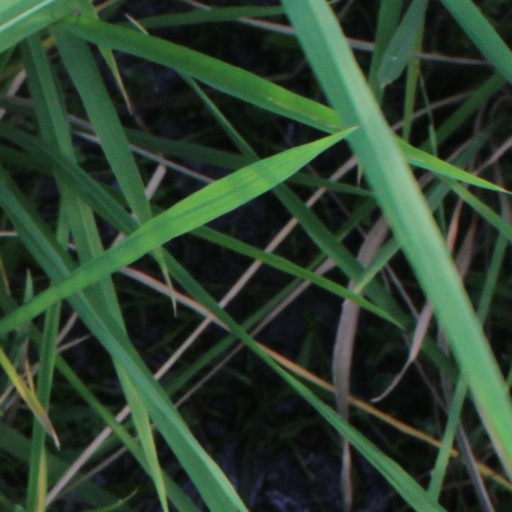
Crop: rice